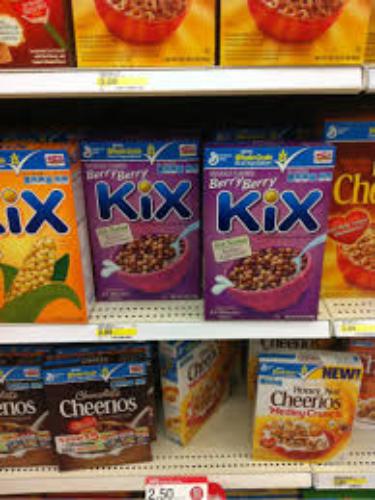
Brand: Berry Berry Kix
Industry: Food